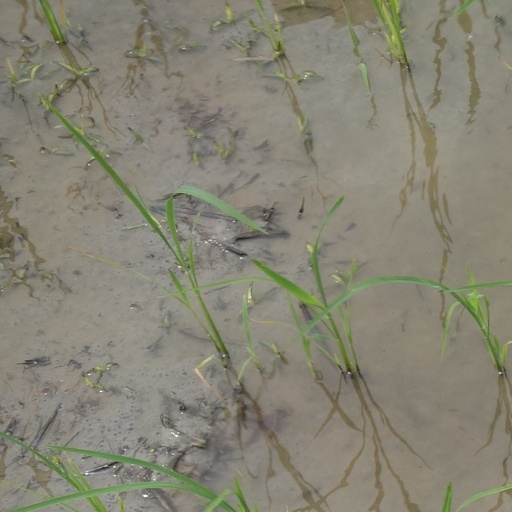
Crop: rice